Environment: real
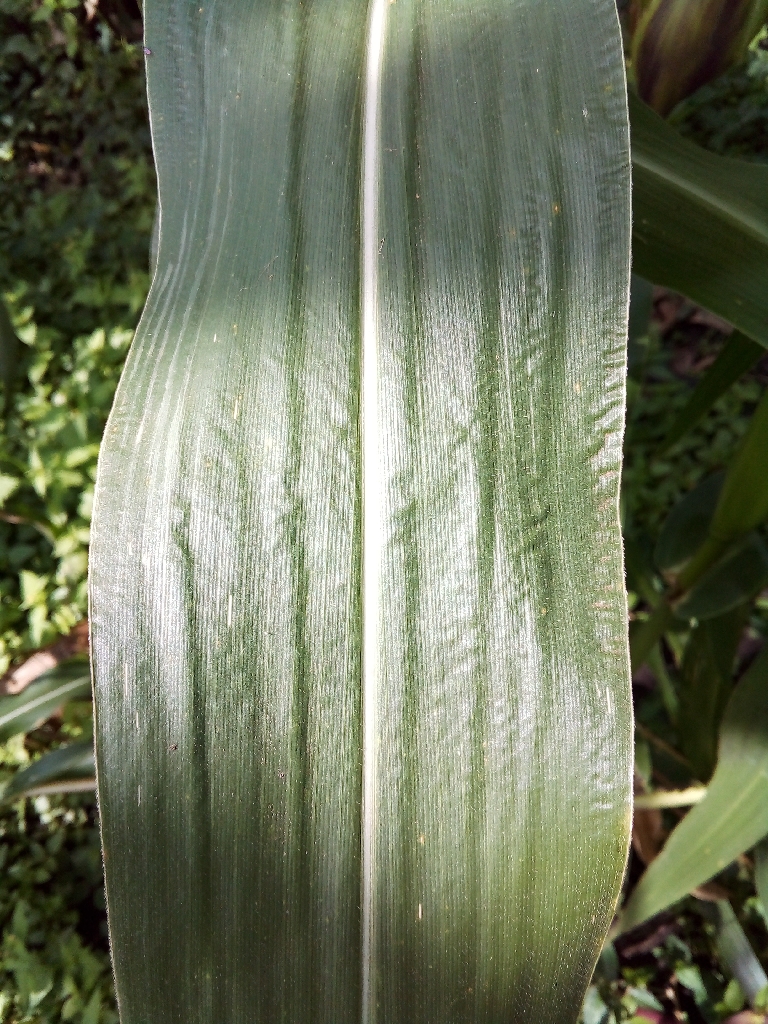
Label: healthy